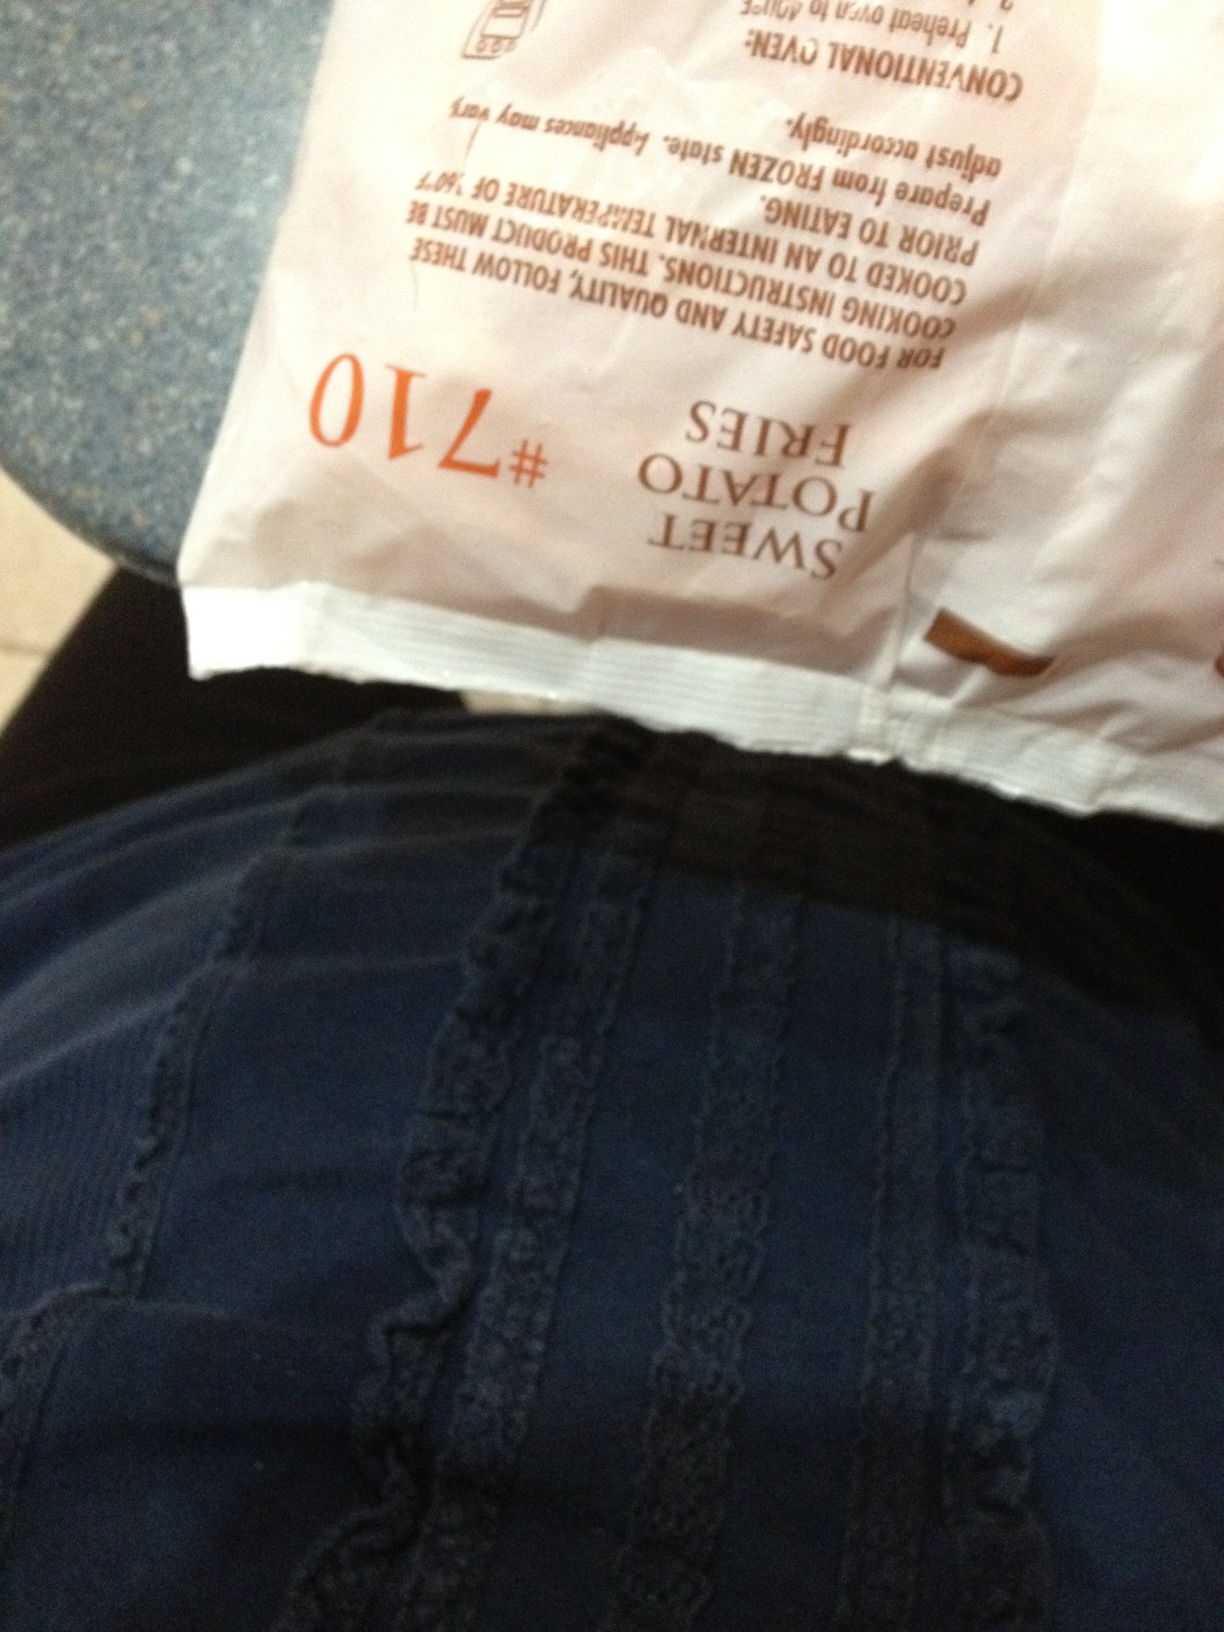Question: What is this?
Answer: sweet potato fries